Sutter Street Railway

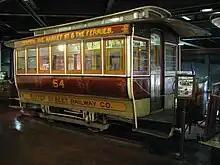
Sutter Street number 54 trailer car on display in the SF Cable Car Museum.

The Sutter Street Railway was a streetcar operator in San Francisco. Beginning service in 1866 as a horsecar line, the railroad would go on to convert to cable operation. It would go on to be consolidated into the United Railroads of San Francisco in 1902.